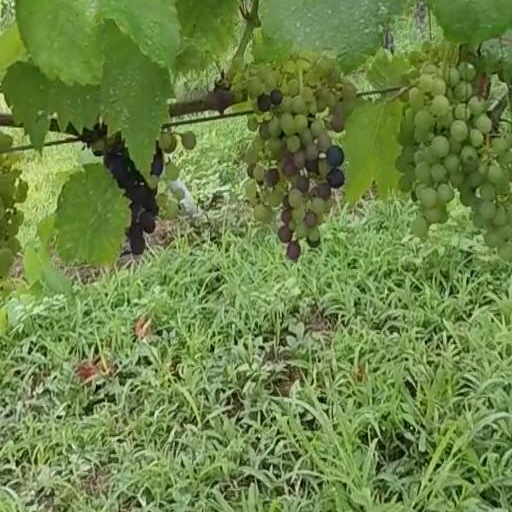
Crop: grape